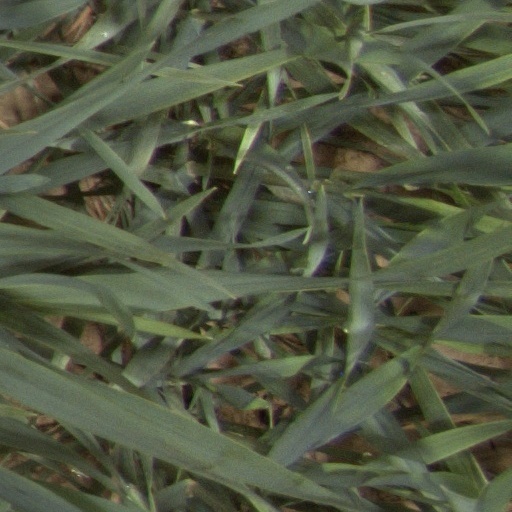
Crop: wheat